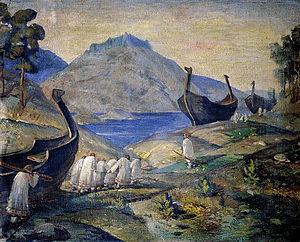
On entend par expéditions des Rus’ en mer Caspienne une série de raids entrepris par les Rus’ entre 864 et 1041 le long des rives de la mer Caspienne. Au cours du IXᵉ siècle, les Rus’ se rendirent au Serkland comme commerçants alors qu’ils descendaient la route commerciale de la Volga pour y vendre fourrures, miel et esclaves. Ces voyages commerciaux se transformèrent en mini-raids à la fin du IXᵉ et au début du Xᵉ siècle. La première expédition d’envergure eut lieu en 913. Arrivés sur 500 bateaux, les Rus’ pillèrent Gorgan, dans l’Iran d’aujourd’hui, ainsi que les régions avoisinantes, s’emparant de butin et d’esclaves. À leur retour, les pillards furent surpris par les musulmans khazars du delta de la Volga et massacrés. Ceux qui survécurent furent tués par des tribus locales.